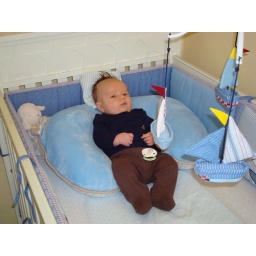
Watching his boats in his baby lazy boy